Chibi Devi!

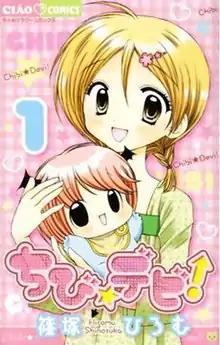
Cover of the first manga volume

is a Japanese manga series written and illustrated by Hiromu Shinozuka. It was serialized in Shogakukan's "shōjo" manga magazine "Ciao" from May 2008 to November 2014, with its chapters collected in eleven "tankōbon" volumes. It is about a middle school girl who discovers a devil baby on her bed one day. The manga was adapted into a seventy-five episode anime television series by SynergySP which aired in Japan from October 2011 to February 2014.